Martin McDonogh

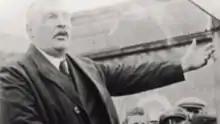
McDonogh was the leader of the Galway merchants during the lockout of 1912

McDonogh was known for being violently opposed to trade unions. He was the leader of the Galway Employers' Federation during the lockout of 1912 and the five-week general workers strike of 1913.